French destroyer Tartu (1931)

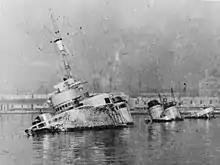
"Tartu" after she had been scuttled

"Tartu", named after Jean-François Tartu, was ordered on 1 February 1930 from Ateliers et Chantiers de la Loire as part of the 1929 Naval Program. She was laid down at their Saint-Nazaire shipyard on 14 September 1930, launched on 7 December 1931, commissioned on 1 October 1932 and entered service on 8 February 1933. She was the only ship of her class to be completed on schedule.